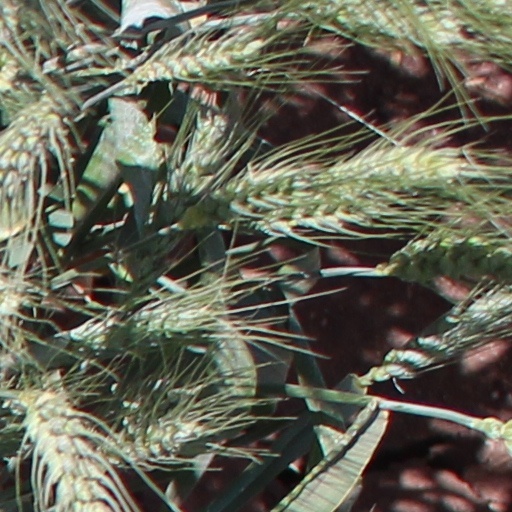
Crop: wheat